Blobitecture

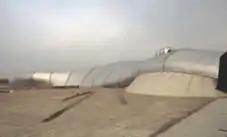
Water Pavilion by NOX/Lars Spuybroek, Netherlands, 1997

The Flintstone House by William Nicholson in 1976 was built over large inflated balloons. Frederick Kiesler's unbuilt "Endless House" is another instance of early blob-like architecture, although it is symmetrical in plan and designed before computers; his design for the Shrine of the Book (construction begun 1965) which has the characteristic droplet form of fluid also anticipates forms that interest architects today. Similarly, the work of Vittorio Giorgini (Casa Saldarini), Pascal Haüsermann, and especially that of Antti Lovag are examples of successfully built blobs. The latter built the famous Palais Bulles close to Cannes on the French Côte d'Azur, owned by fashion designer Pierre Cardin.